Kłodzko Land

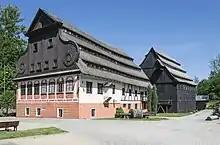
Museum of Papermaking in Duszniki-Zdrój, located in a 17th-century paper mill, is one of the historic landmarks of the region, listed as a Historic Monument of Poland

Historically, the area may have been part of the Great Moravia under King Svatopluk I by the late 9th century, though the extent of his realm is disputed. According to the "Chronica Boëmorum" (1125) by the Prague dean Cosmas, the "provincia glacensis" belonged to the dominions of the Bohemian nobleman Slavník, residing at the castle of Kłodzko on the road from Prague to Wrocław in Silesia until his death in 981 AD. The Slavník dynasty, among them Prince Slavník's heir Soběslav and his brother Saint Adalbert of Prague, ruled in the eastern territories of Bohemia until they were overthrown by the rivalling Přemyslid family in 995.